Aberration (astronomy)

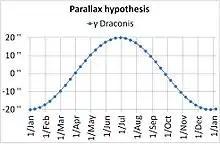
Hypothetical observation of γ Draconis if its movement was caused by parallax

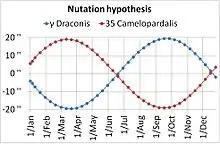
Hypothetical observation of γ Draconis and 35 Camelopardalis if their movements were caused by nutation

Bradley and Molyneux discussed several hypotheses in the hope of finding the solution. Since the apparent motion was evidently caused neither by parallax nor observational errors, Bradley first hypothesized that it could be due to oscillations in the orientation of the Earth's axis relative to the celestial sphere – a phenomenon known as nutation. 35 Camelopardalis was seen to possess an apparent motion which could be consistent with nutation, but since its declination varied only one half as much as that of γ Draconis, it was obvious that nutation did not supply the answer (however, Bradley later went on to discover that the Earth does indeed nutate). He also investigated the possibility that the motion was due to an irregular distribution of the Earth's atmosphere, thus involving abnormal variations in the refractive index, but again obtained negative results.